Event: Typhoon Ruby
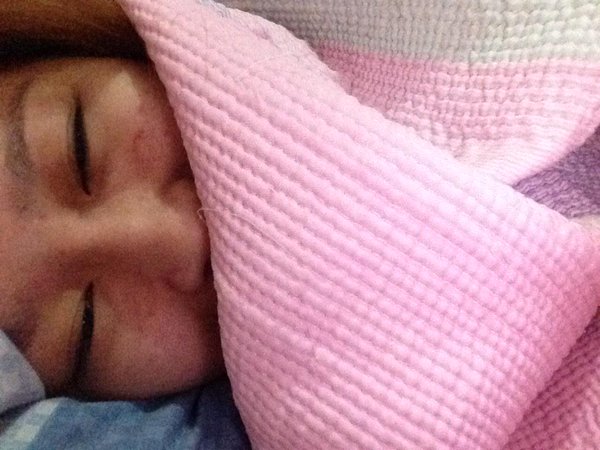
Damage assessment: no_damage